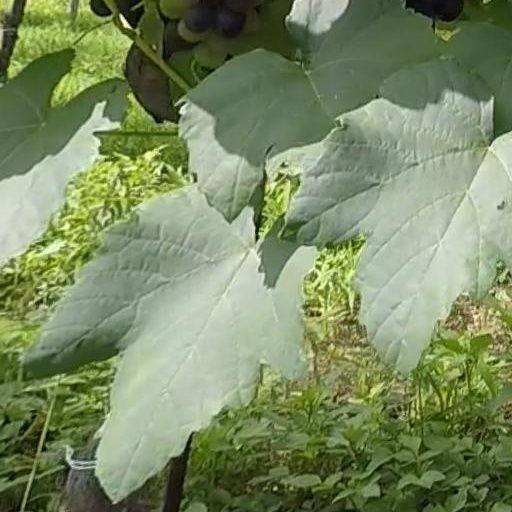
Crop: grape